Tabarin

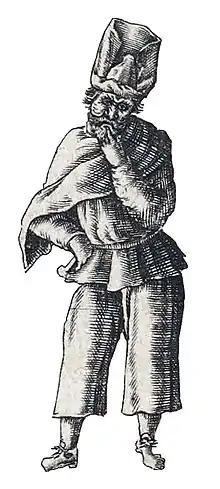
Tabarin, detail from the title page of "Inventaire universel des oeuvres de Tabarin", 1622

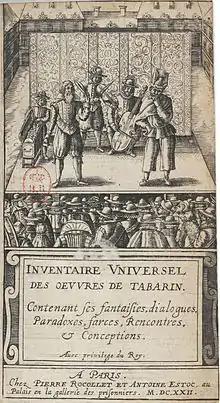
Title page of "Inventaire universel des oeuvres de Tabarin", 1622

Tabarin was the street name of Anthoine Girard (c. 1584 – August 16, 1633), the most famous Parisian street charlatan of his day, who amused his audiences in the Place Dauphine by farcical dialogue with his brother Philippe (as Mondor), with whom he reaped a golden harvest by the sale of quack medicines for several years after 1618. Street theatre was popular theatre, on an improvised stage with a curtain backdrop, to the music of a hurdy-gurdy and a set of viols. More formal contemporary performances were confined to the royal court or to the Hotel de Bourgogne, overseen by the medieval guild that had the monopoly of theatrical performances in Paris.